Rolvenden

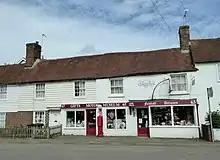
The motor museum in Rolvenden

The Reverend John Frankesh of Rolvenden became one of the Kent Marian Martyrs when he was burned at the stake in Canterbury on 12 July 1555 – he is named among the 41 martyrs inscribed on the Martyrs' Memorial, near Wincheap Street, Canterbury and in Foxe's Book of Martyrs.